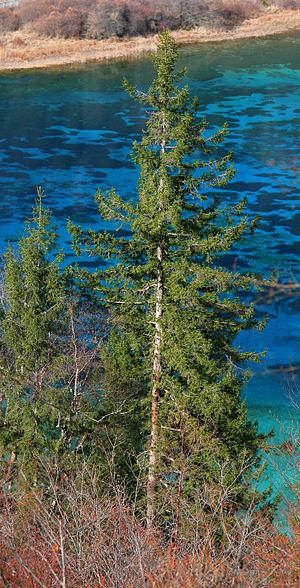
Picea wilsonii, l'épicéa de Wilson, est un arbre natif du Sikkim et du Bhoutan. C'est une espèce himalayenne.